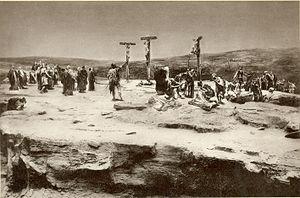
Elimar Ulrich Bruno Piglhein, né le 19 février 1848 à Hambourg et mort le 15 juillet 1894 à Munich, est un peintre allemand réaliste de l'école de Munich. C'est aussi l'un des fondateurs de la Sécession munichoise, dont il fut le premier président.